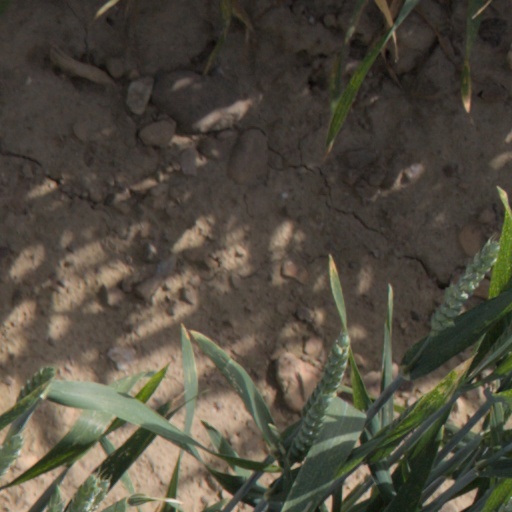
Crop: wheat